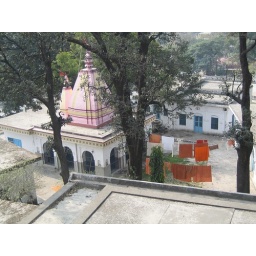
Our window looked onto the back of a small monestary. Notice the orange robes worn by the monks.